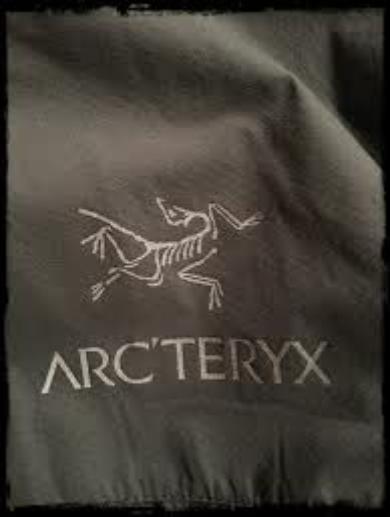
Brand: Arc'teryx
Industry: Clothes